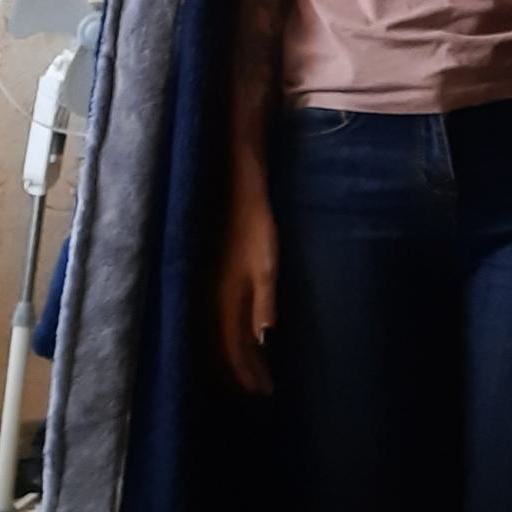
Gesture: no_gesture